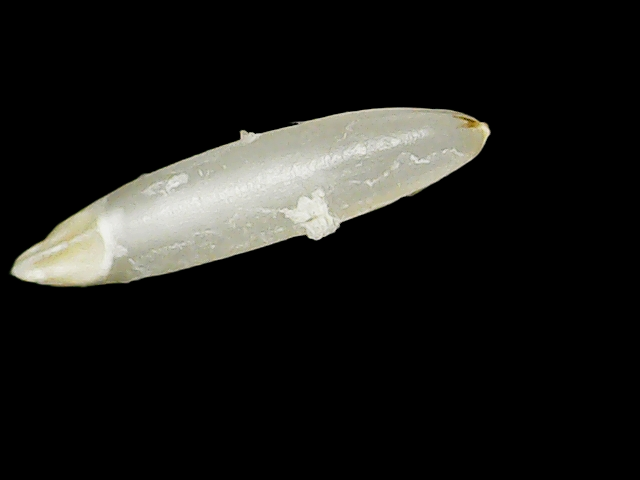
Rice variety: Binadhan25